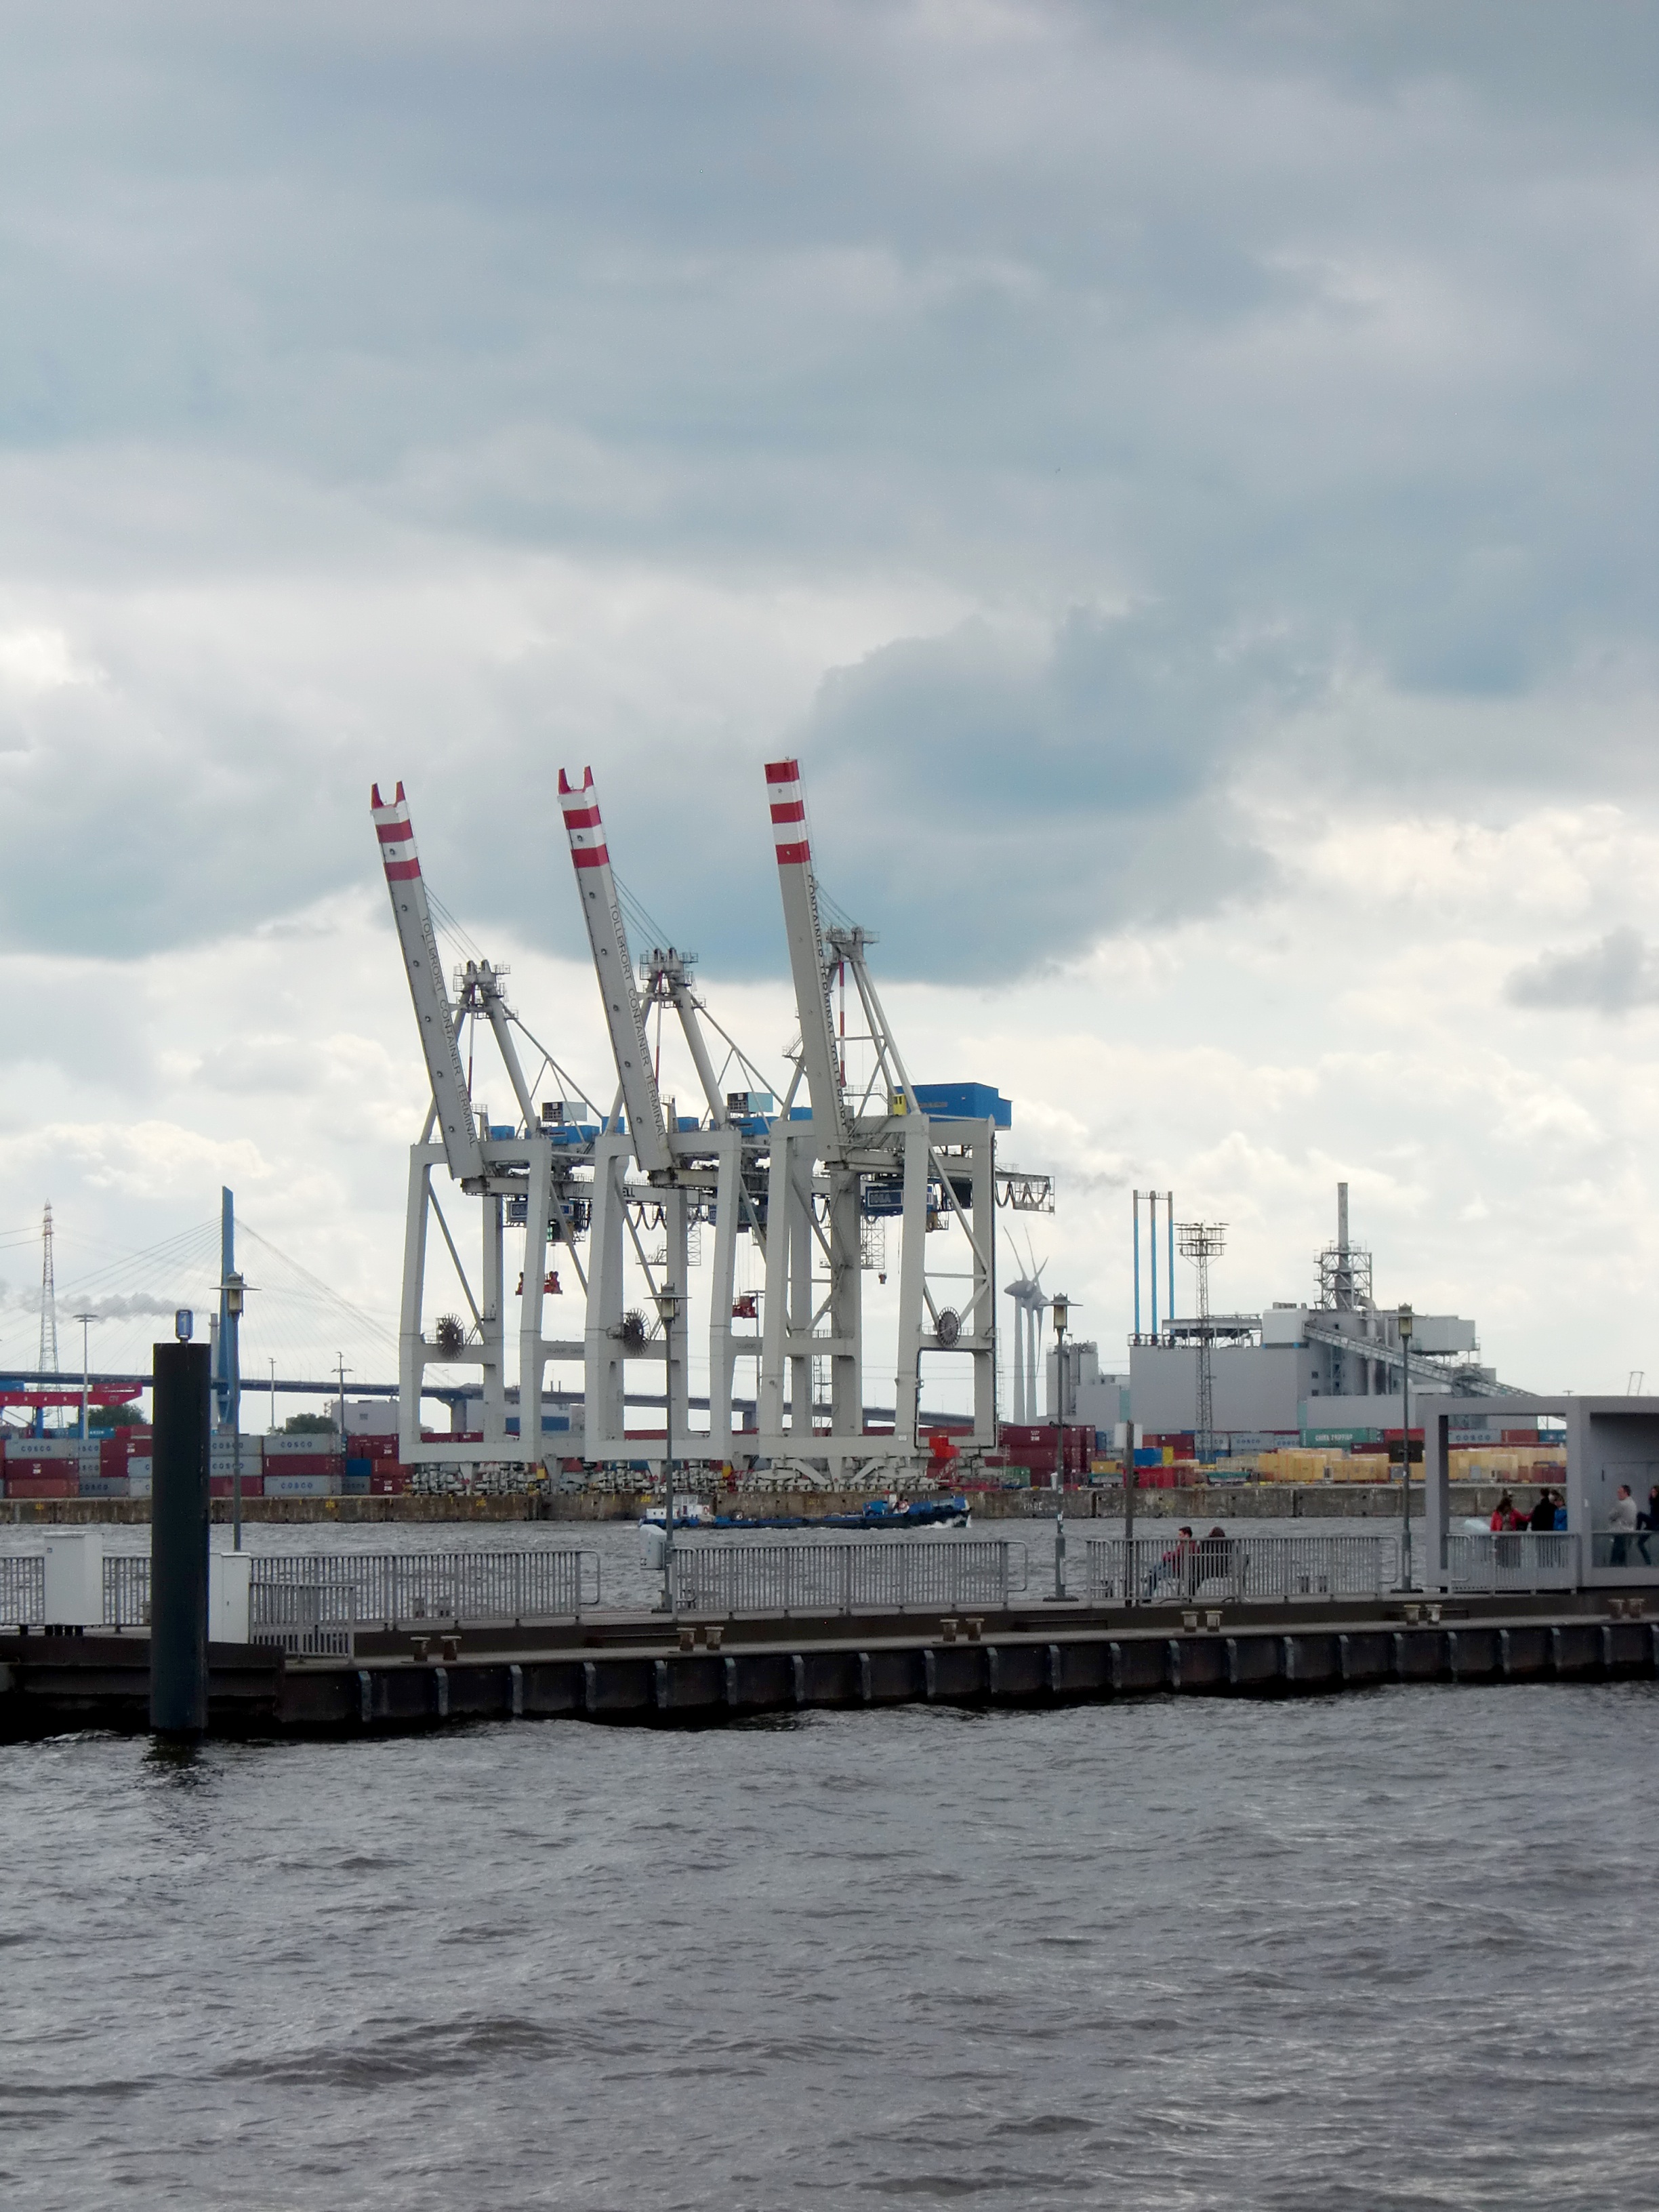
sea, coast, dock, boat, river, ship, transport, vehicle, harbor, industry, port, cargo ship, waterway, ferry, container, cargo, channel, tugboat, watercraft, hamburg, harbour cranes, loading, lifting crane, load crane, freight transport, port cranes, crane vessel floating